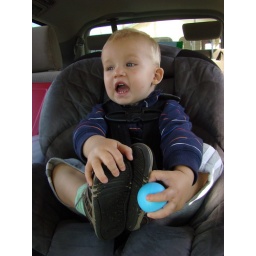
Derek excited in the car with his ball